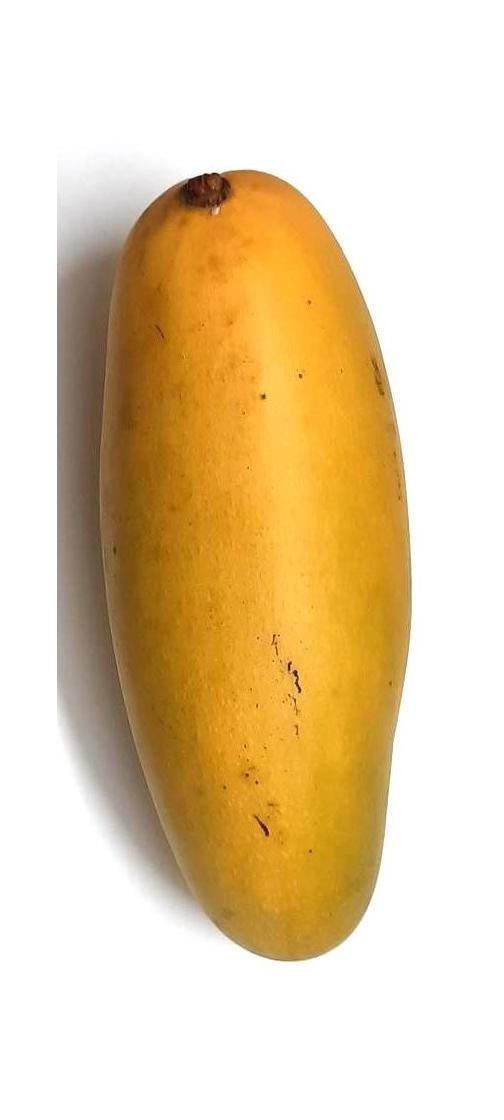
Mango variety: Banana Mango